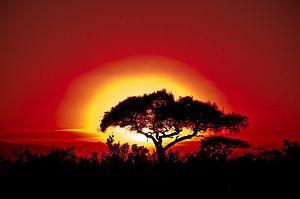
Nyikang, fils du roi Okwa et de la déesse Nyikaya, est le premier dynaste de la monarchie Shilluk, un ancien royaume indépendant de l'Afrique de l'Est qui persiste sous la forme d'institution traditionnelle au sein de la république du Soudan du Sud. Du personnage historique, on sait peu de choses. Nyikang est probablement originaire de la région des Grands Lacs africains et a sans doute vécu durant les premières décennies du XVIᵉ siècle. Les récits de plusieurs peuples Luo, Shilluk en premier lieu mais aussi Anyuak, Thuri, Balanda et Jur-Chol s'accordent pour faire de lui le fondateur la nation Shilluk, sans doute vers 1530-1550, après avoir traversé les marécages du Sudd et s'être installé sur la rive occidentale du Nil Blanc dans l'aire de l'actuel comté de Panyikang, au sud-ouest de la ville de Malakal.